Netherburn

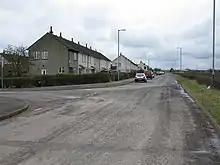
Typical housing in the newer part of the village

Netherburn once had a railway station The station closed to passenger traffic in 1951 and the line closed in 1960. The station was demolished and the site and track area was developed for housing. The Humpback Bridge which carried the Draffan Road leading to Station Road is also demolished and the area developed for the Hamptons housing estate.